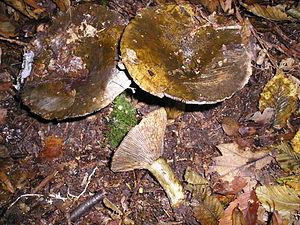
Les champignons du genre Lactarius sont des basidiomycètes de la famille des Russulaceae, présentant des sporophores fragiles ayant la particularité d’exsuder un lait plus ou moins abondant lorsqu’ils sont blessés ou coupés.